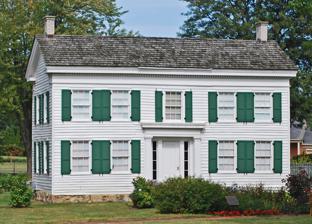
Building: Caswell House (Troy, Michigan)
Country: United States of America
Year built: 1832
Historic house in Michigan, United States United States historic place Caswell House U.S. National Register of Historic Places Michigan State Historic Site Show map of Michigan Show map of the United States Interactive map showing the location for Caswell House Location 60 W. Wattles Rd., Troy, Michigan Coordinates 42°34′40″N 83°9′3″W / 42.57778°N 83.15083°W / 42.57778; -83.15083 Area less than one acre Built 1832 ( 1832 ) Built by Solomon Caswell Architectural style Greek Revival NRHP reference No. 72000650 Significant dates Added to NRHP January 13, 1972 Designated MSHS November 14, 1969 The Caswell House is a single family house located at 60 W. Wattles Road in Troy, Michigan in the Troy Museum and Historic Village .  It is an especially well-preserved example of Greek Revival architecture. It was designated a Michigan State Historic Site in 1969 and listed on the National Register of Historic Places in 1972. History In May 1823, pioneering farmer Solomon Caswell and his wife Hulda moved to a farm near what is now the intersection of Big Beaver and Adams Roads, and in 1823 built a log cabin to live in. In 1832, the couple built this house to replace the log cabin. Huldah died in 1844, and Solomon quickly remarried to Melinda Marvin. The Caswells constructed an addition to the house in 1850; Solomon Caswell lived in the house until his death in 1880. After Solomon Caswell's death, his descendants continued to live in the house. A porch was added in 1920. Solomon Caswell's descendants occupied the house until 1965, when William Caswell, Solomon's grandson, died as a bachelor. William Caswell willed the house and property to a friend, who sold it to North Hills Christian Reformed Church. In 1968, the house was threatened with demolition, but the church donated the home to the Troy Historical Society, who moved to its present location and fully restored it. The house is now part of the Troy Museum and Historic Village . Description The Solomon and Hulda Caswell House is a two-story frame Greek Revival house with clapboard .  The foundation is now built of concrete block faced with fieldstone. A 1 + 1 ⁄ 2 -story addition is built on the rear.  The front facade has a central entrance flanked with pilasters and surmounted with a heavy entablature. References